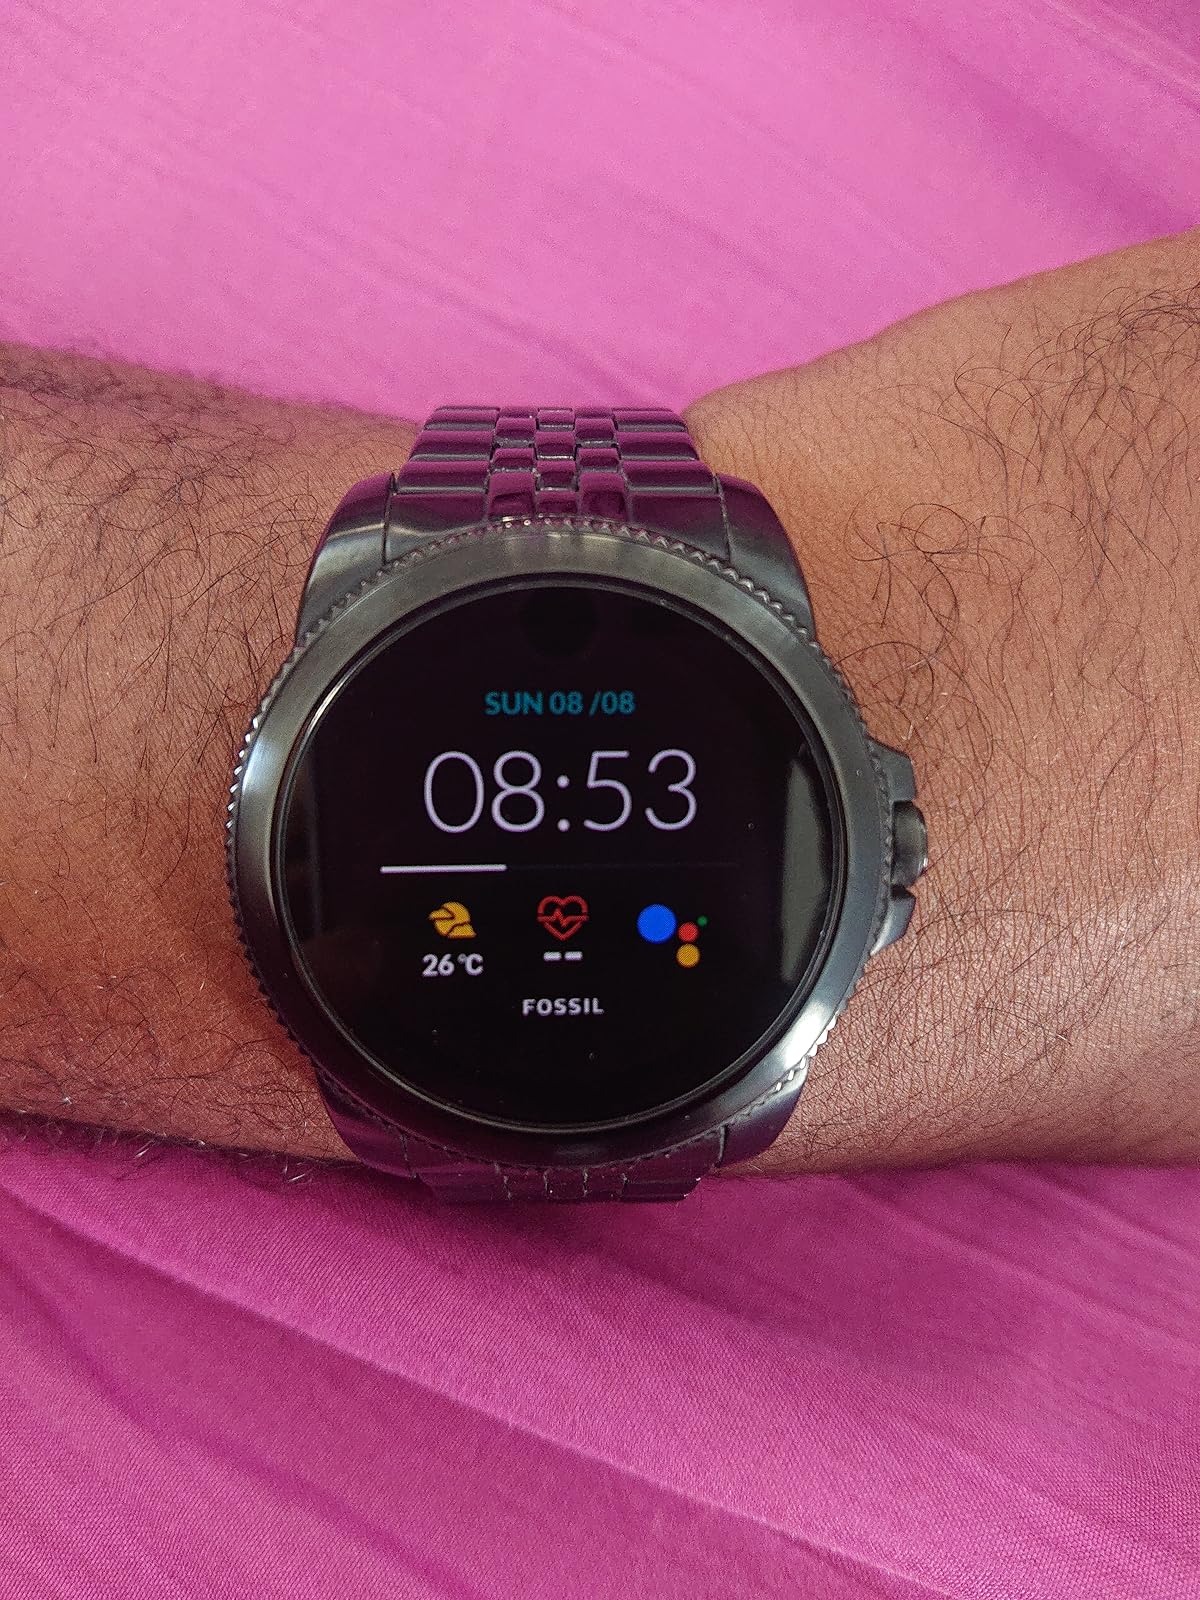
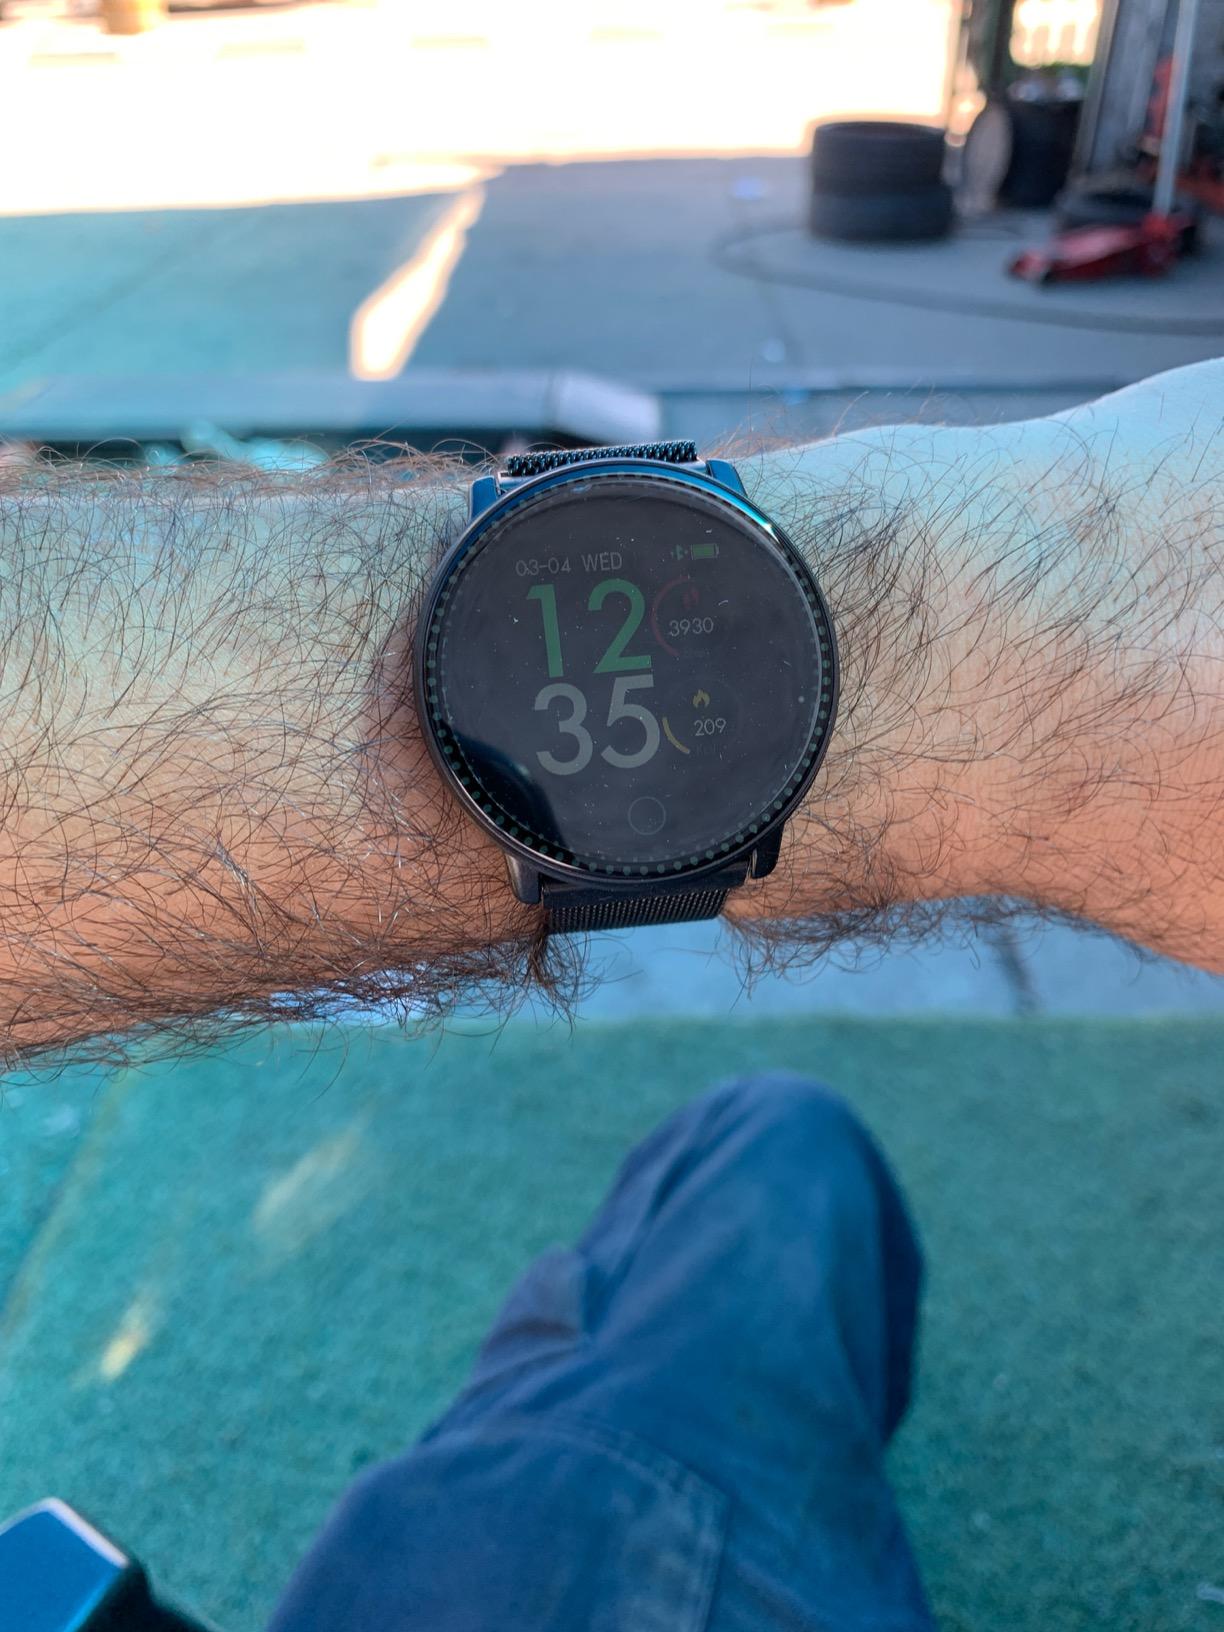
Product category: smartwatch
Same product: no